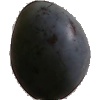
Label: Plum 3